Lake Charles, Louisiana

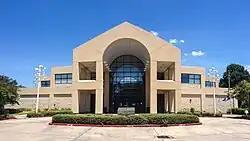
Central Library

Lake Charles has a Creole and Cajun culture because of its location in Southwest Louisiana—an extension of Acadiana.